Den Gale Pose

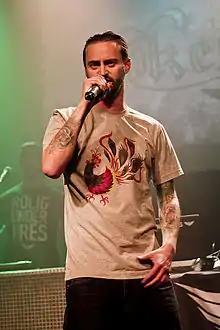
Jesper Dahl (Jokeren), February 2013

On March 3, 2011, Den Gale Pose announced that the group had gotten back together again on "Go' Morgen Danmark". They gave a performance at Copenhagen Central Station in collaboration with the vocalist Szhirley.